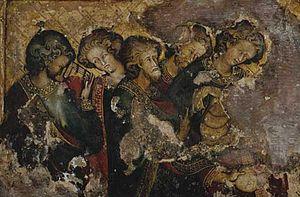
Le musée de l'Abbaye de Westminster est situé dans la crypte voûtée de Saint-Pierre, datant du XIᵉ siècle, sous les anciens dortoirs des moines de l'abbaye. C'est l'une des parties les plus anciennes de l'abbaye, datant environ de la fondation de l'église normande par le roi Édouard le Confesseur en 1065. Cet espace est utilisé comme musée depuis 1908.
Le retable de Westminster est le plus ancien retable en bois peint d'Angleterre. Probablement exécuté dans les années 1260-1270 par un des artistes de la cour des Plantagenêt, le retable était destiné au maître-autel de l'abbaye de Westminster. On pense qu'il a été commandé par Henri III d'Angleterre, lors de la redécoration gothique de l'abbaye. Entre le XVIᵉ siècle et le XIXᵉ siècle, le panneau a été intégré dans un meuble, ce qui a permis la conservation d'une partie de la couche picturale. Selon un spécialiste, le retable de Westminster, malgré son état de conservation, est le plus beau panneau peint de son époque en Europe occidentale.